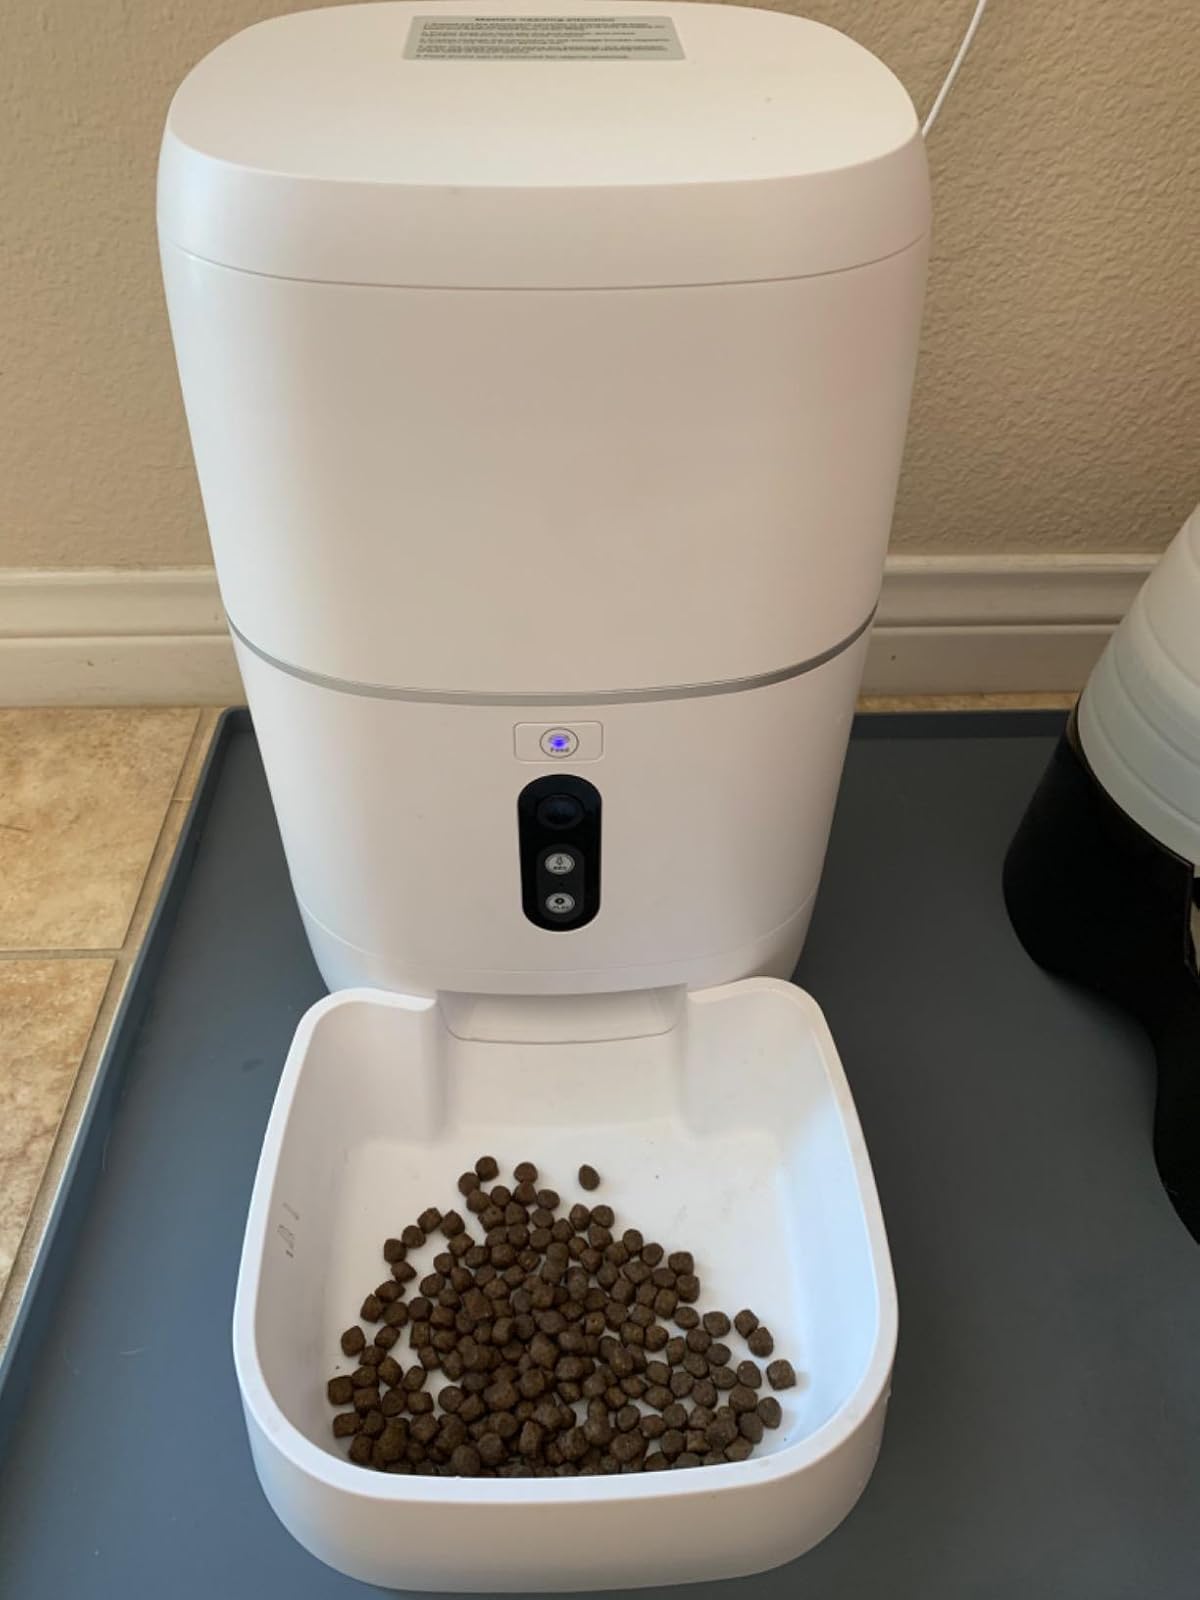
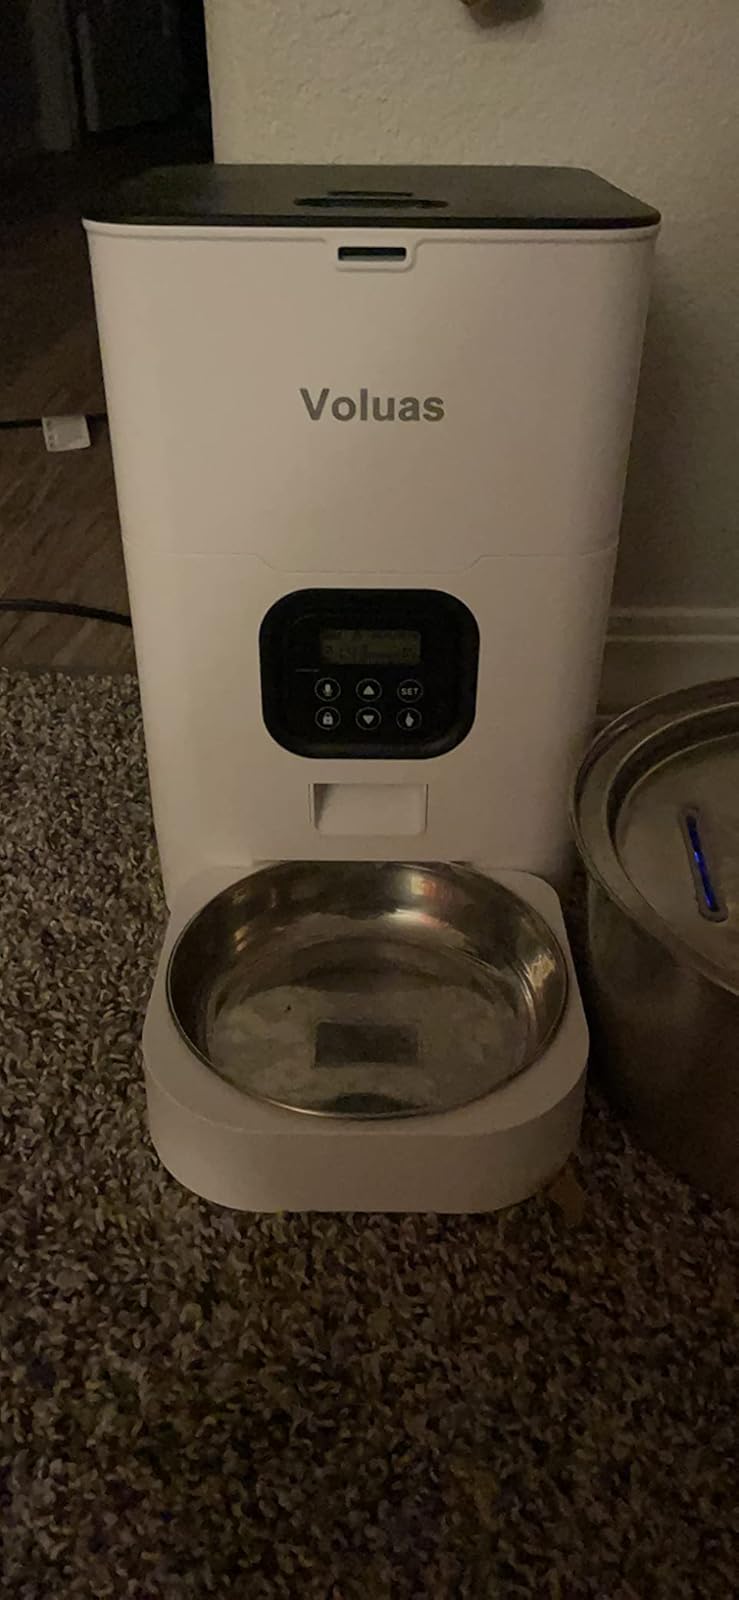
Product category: items_feeder
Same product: no